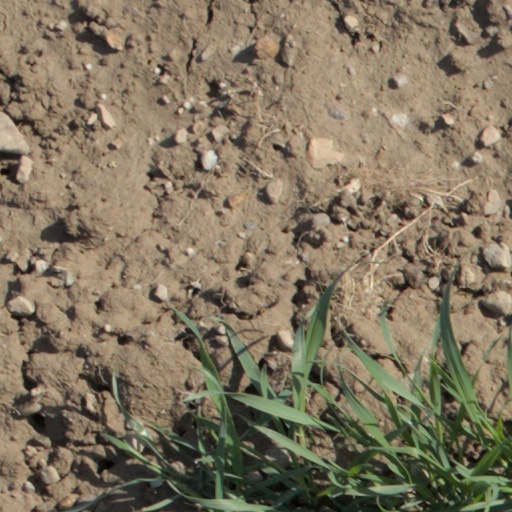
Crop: wheat